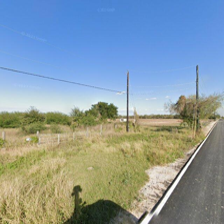
Label: streetView